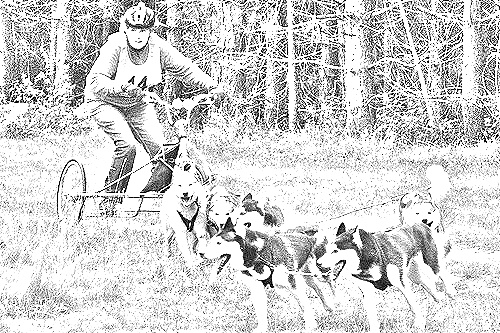
Portrait style: Sketch Portrait